Harriet Finlay-Johnson

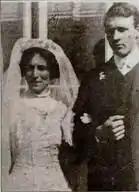
Harriet and her husband

Harriet Finlay-Johnson or Harriet Johnson or Harriet Weller (12 March 1871 – 1956) was a British educationalist and schoolteacher known for encouraging children to create dramas to improve their education.